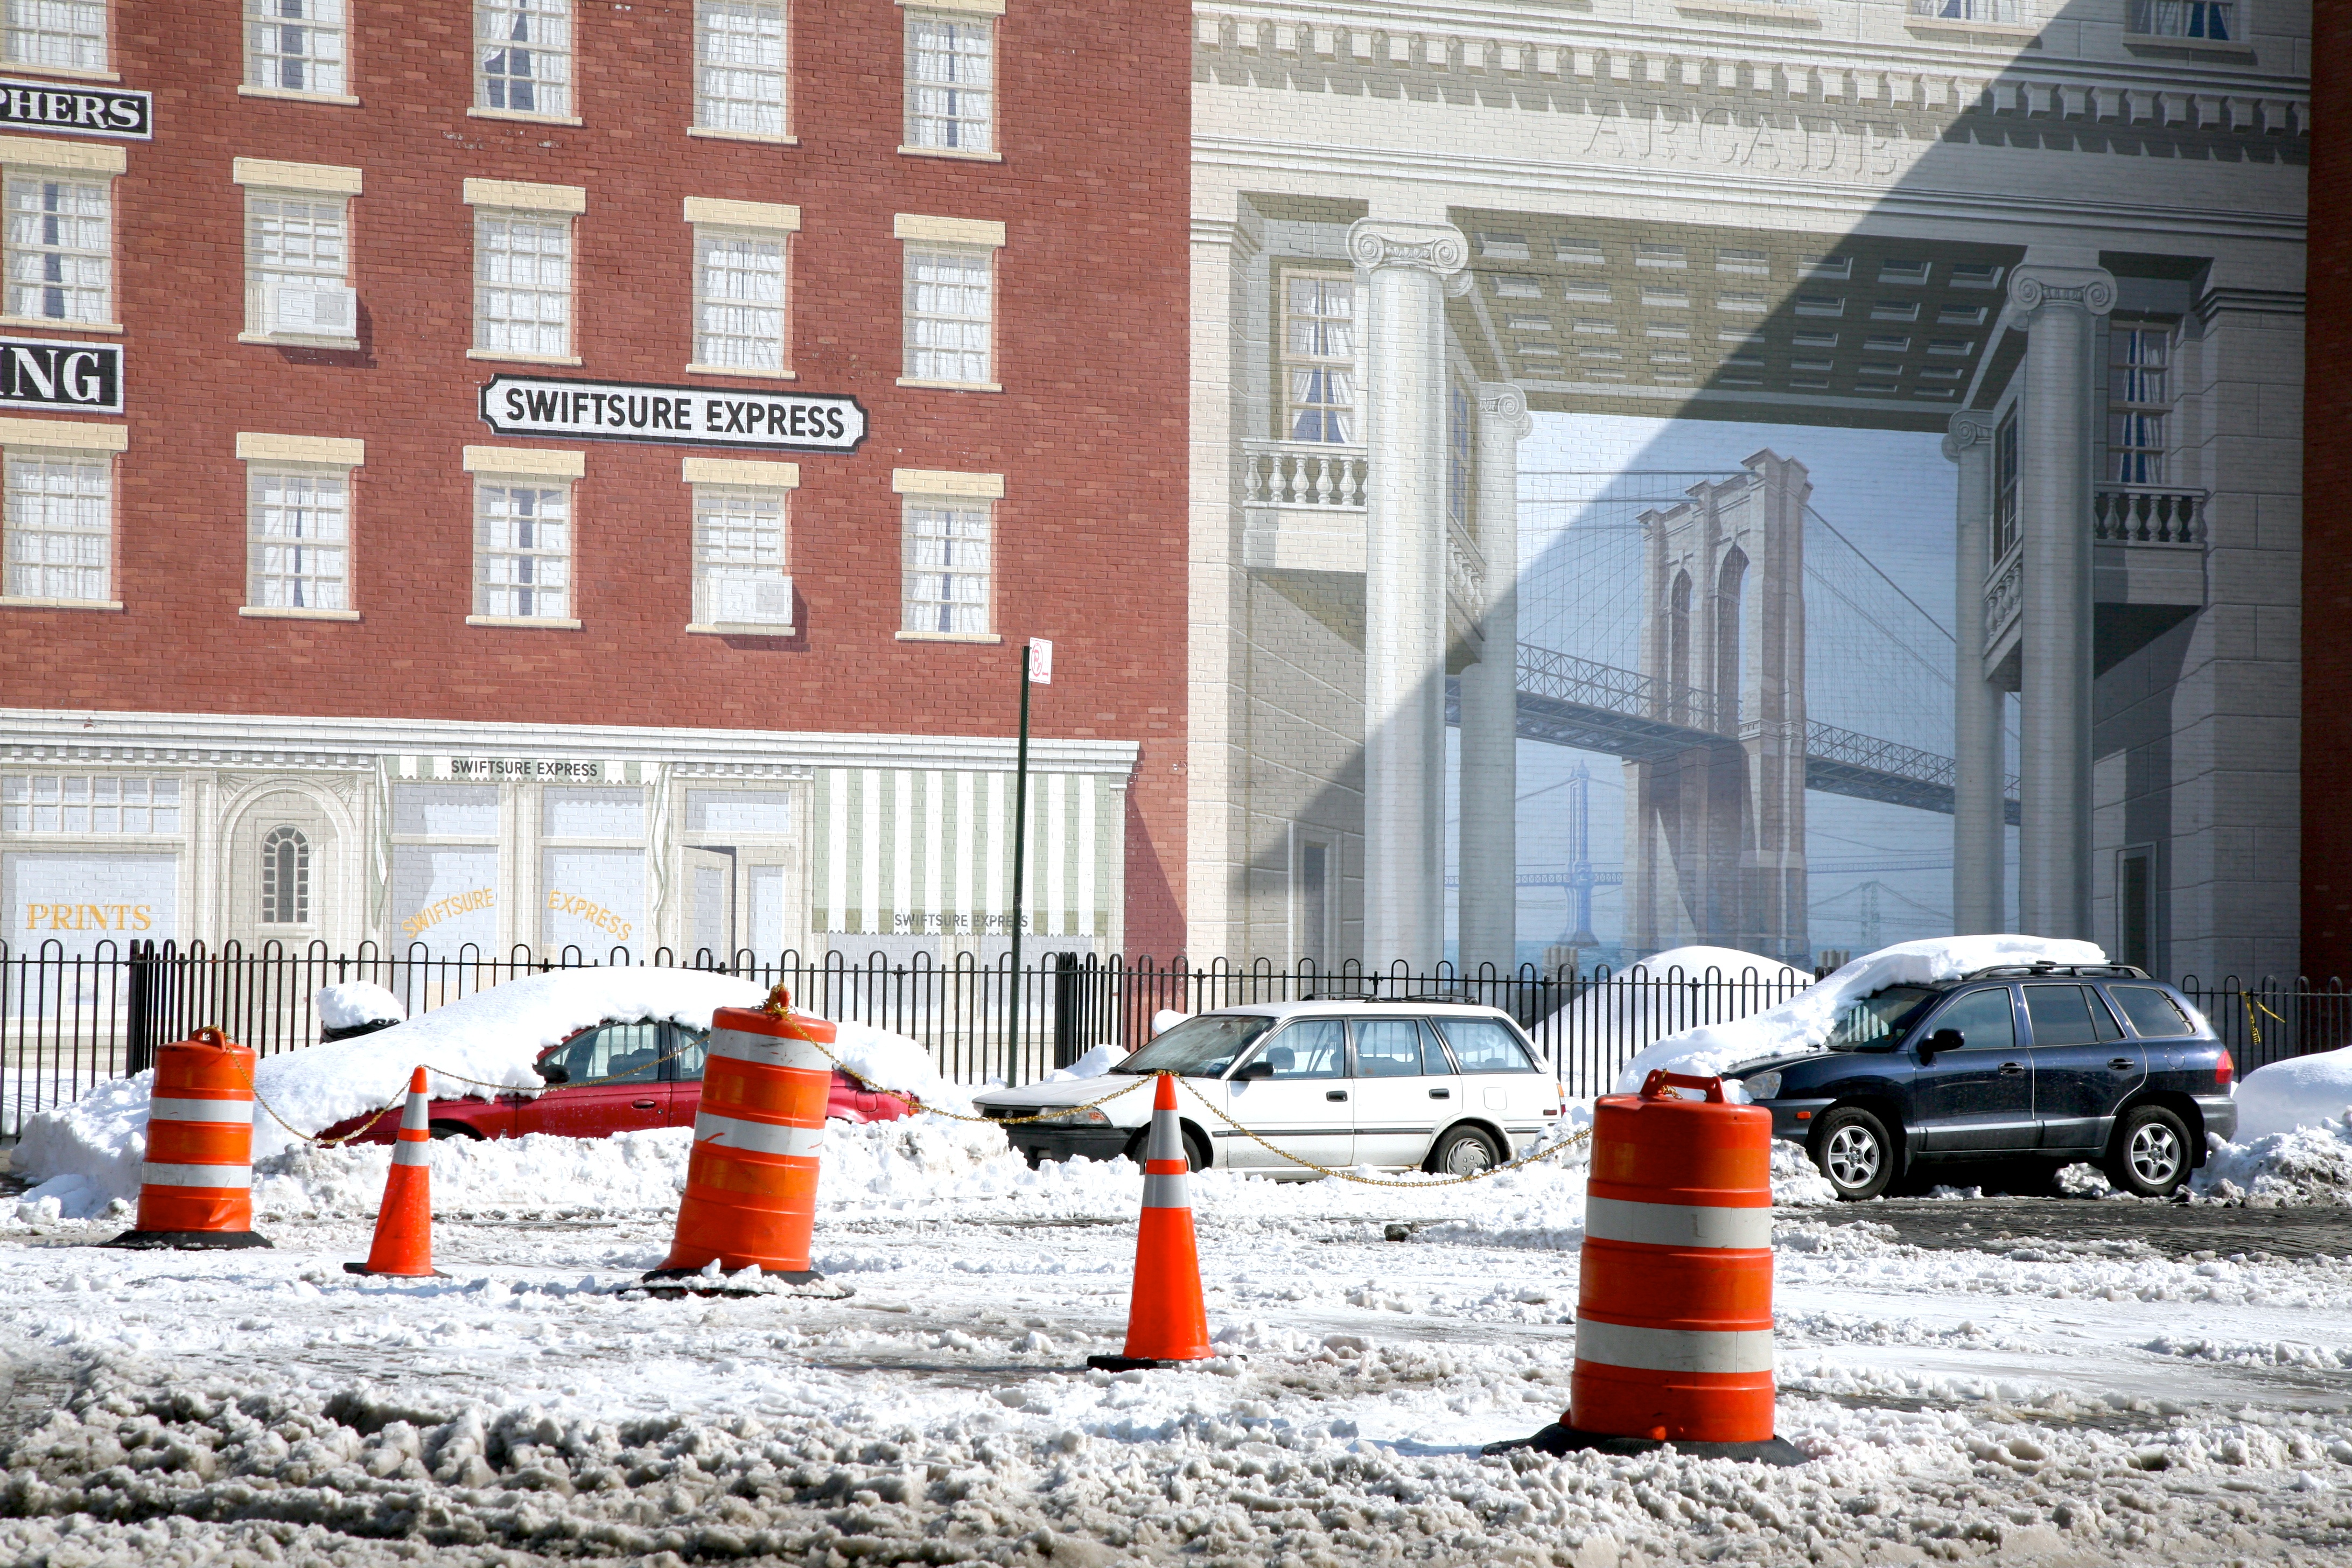
snow, winter, downtown, nyc, weather, newyork, newyorkcity, ny, trompeloeil, seaport, muralist, richardhass, urban area